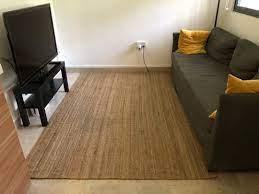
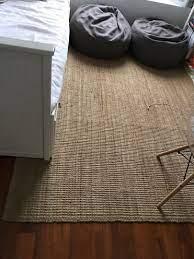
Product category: misc
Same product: yes